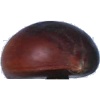
Label: Chestnut 1